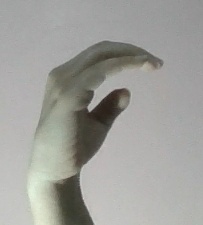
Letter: jeem